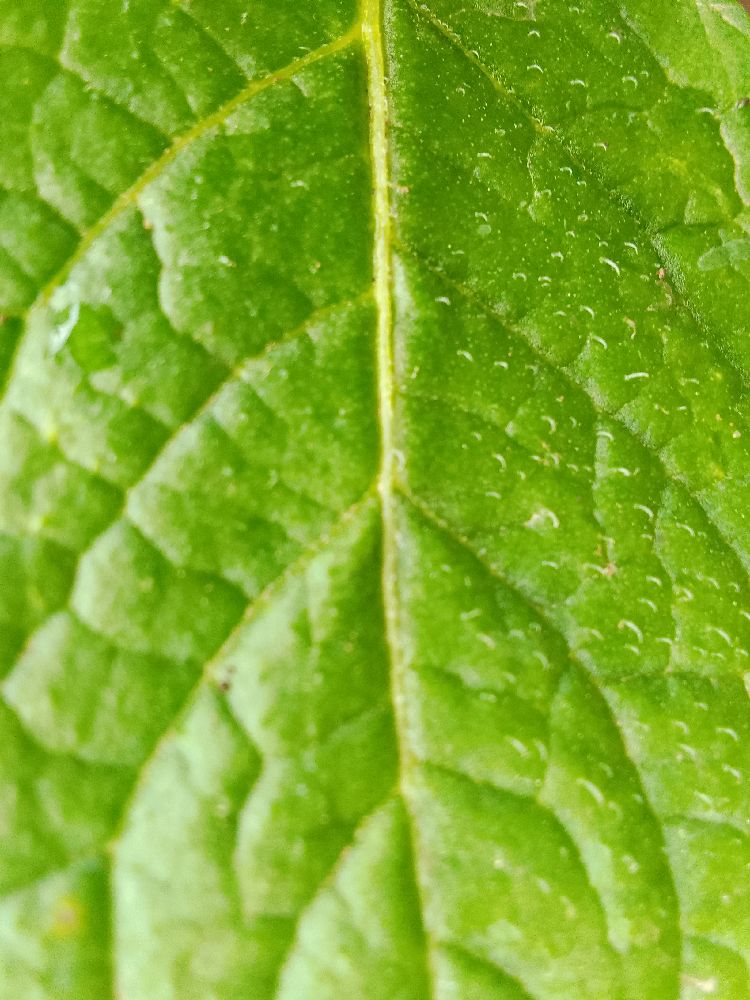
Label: Healthy